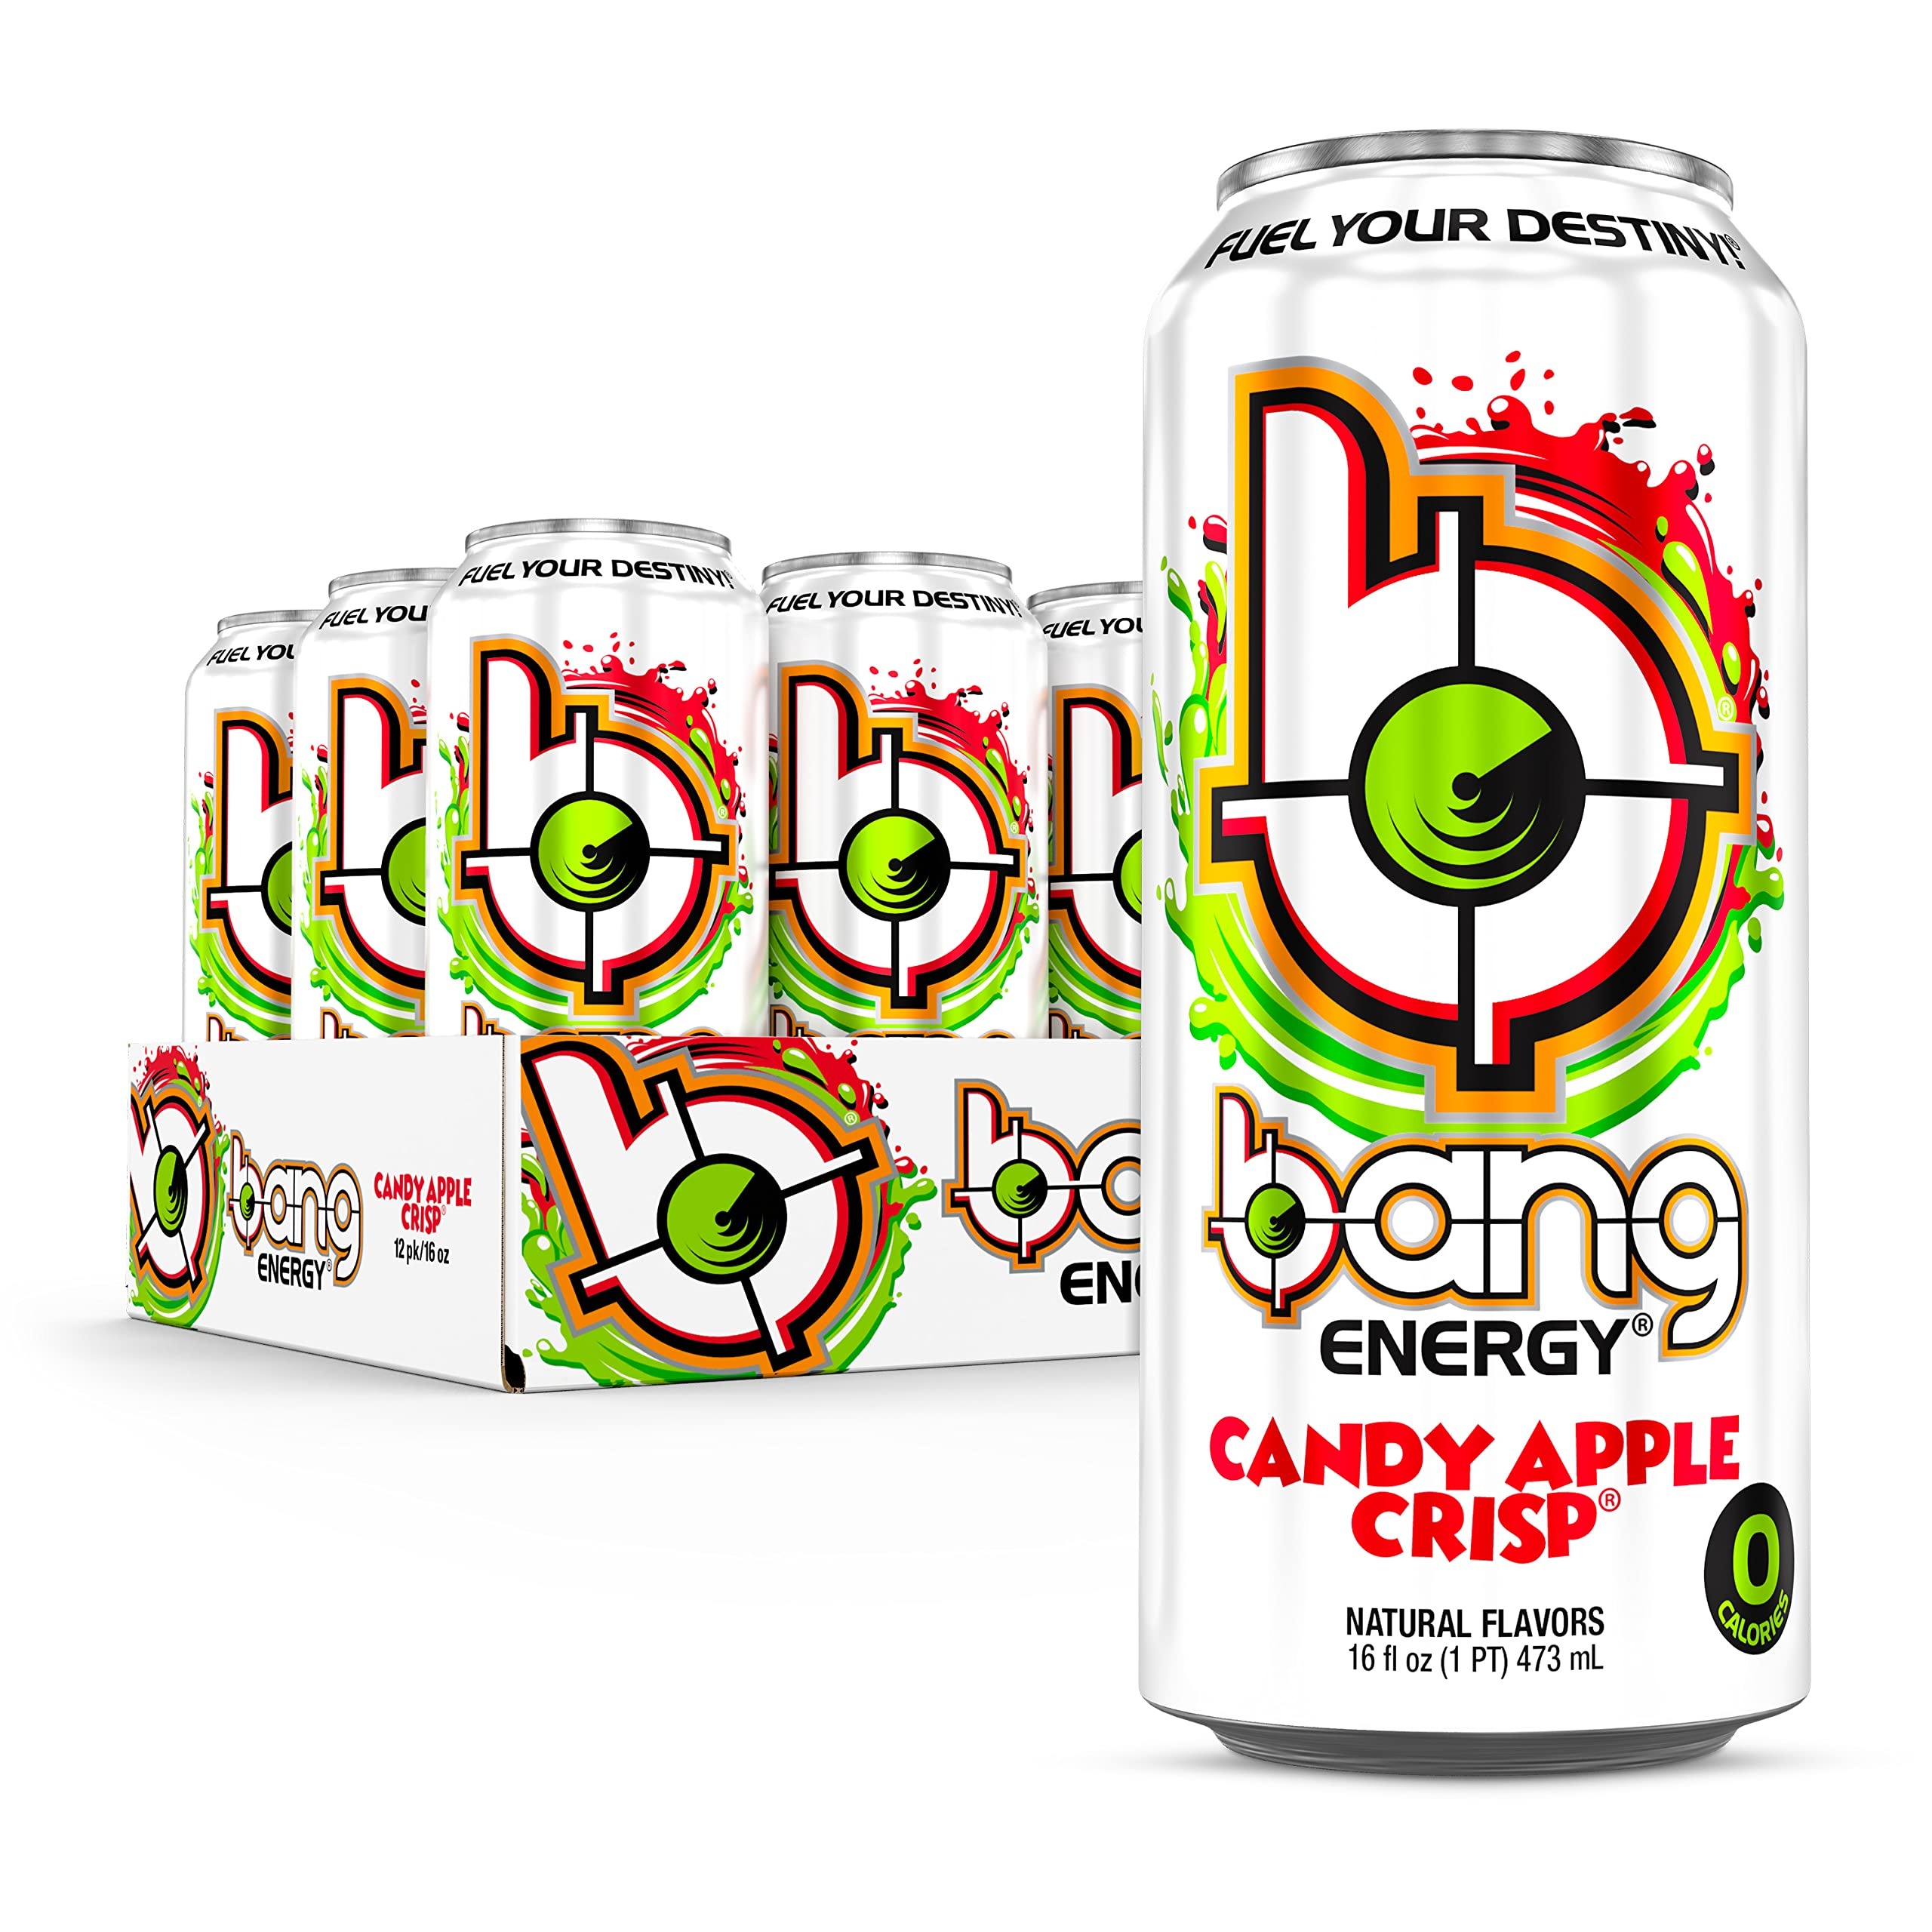
Item Name: Bang Candy Apple Crisp Energy Drink, 0 Calories, Sugar Free, 16 Fl Oz (Pack of 12)
Bullet Point 1: Bang energy drinks deliver a safe, sugar-free, carb-free, crash-free, great-tasting, sustained energy beverage experience.
Bullet Point 2: Studies suggest that the caffeine in Bang energy drinks increases mental focus, alertness, endurance and possibly even strength.Do not use this product if you are pregnant or nursing
Bullet Point 3: Bang energy drinks have ZERO carbohydrates (“carbs”) — this helps avert the blood-sugar spikes so prevalent with other energy products, and avoids empty calories as well.
Bullet Point 4: Bang not only gives you energy, it also contains great ingredients like CoQ10, essential amino acids (EAA Aminos) and the patented Super Creatine — the only form of creatine that is sustainable in liquid for an extended period.
Bullet Point 5: Bang energy drinks are gluten-free and vegan-friendly, so they are perfect for any lifestyle or diet.
Bullet Point 6: Candy Apple Crisp flavor
Bullet Point 7: Includes twelve 16 oz cans
Value: 192.0
Unit: Fl Oz

Price: 5.94